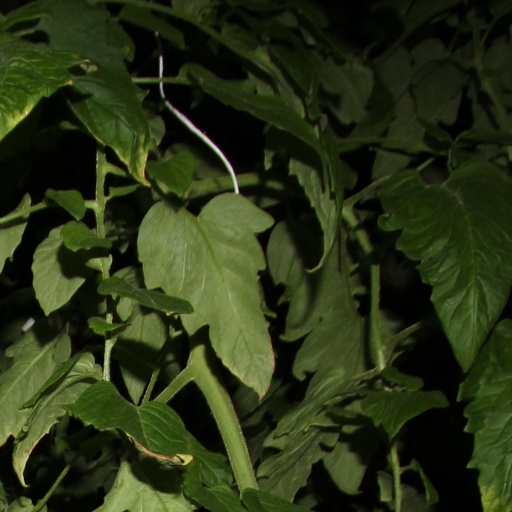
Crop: tomato